Fairbanks-Williams House

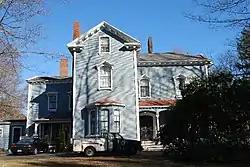

The Fairbanks-Williams House is a historic house located at 19 Elm Street in Taunton, Massachusetts. Built in 1852, it is the city's only known residential work by the architect Richard Upjohn, and is a fine example of Italianate architecture. It was listed on the National Register of Historic Places in 1984.